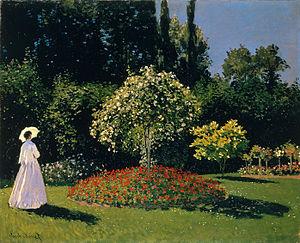
La culture de la Russie, pays transcontinental de l'Europe de l'Est et d'Asie, désigne d'abord les pratiques culturelles observables de ses habitants. La culture russe désigne l’ensemble des productions artistiques ayant vu le jour en Russie ou nées d’auteurs russophones. En raison de l’immensité de son territoire, de son développement culturel tardif et de l’autoritarisme de ses régimes politiques, la Russie a donné naissance à des œuvres culturelles originales, dont certaines ont marqué bien au-delà de ses frontières : les romans de Fiodor Dostoïevski ou ceux de Léon Tolstoï, le théâtre d’Anton Tchekhov, les poèmes de Alexandre Pouchkine ou de Sergueï Essénine, la musique de Piotr Ilitch Tchaïkovski, d’Igor Stravinsky, la peinture de Vassily Kandinsky ou de Marc Chagall…